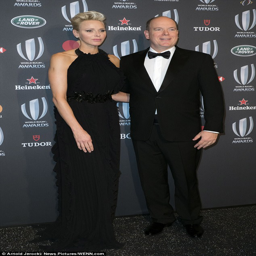
noble person , stunning in a ruffled , floor - length dress accented by black beading as she joined joined noble person at awards on sunday evening